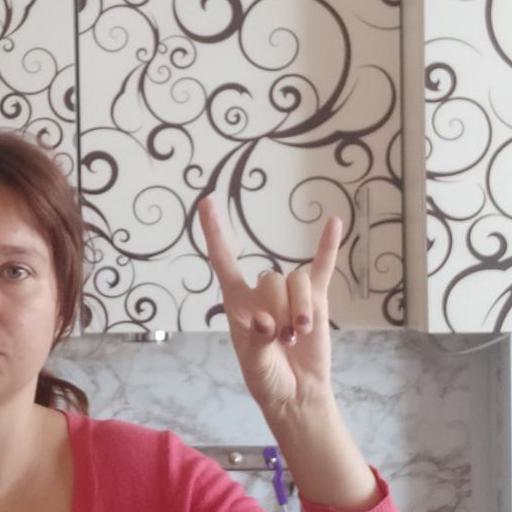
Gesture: rock